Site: brandenburg
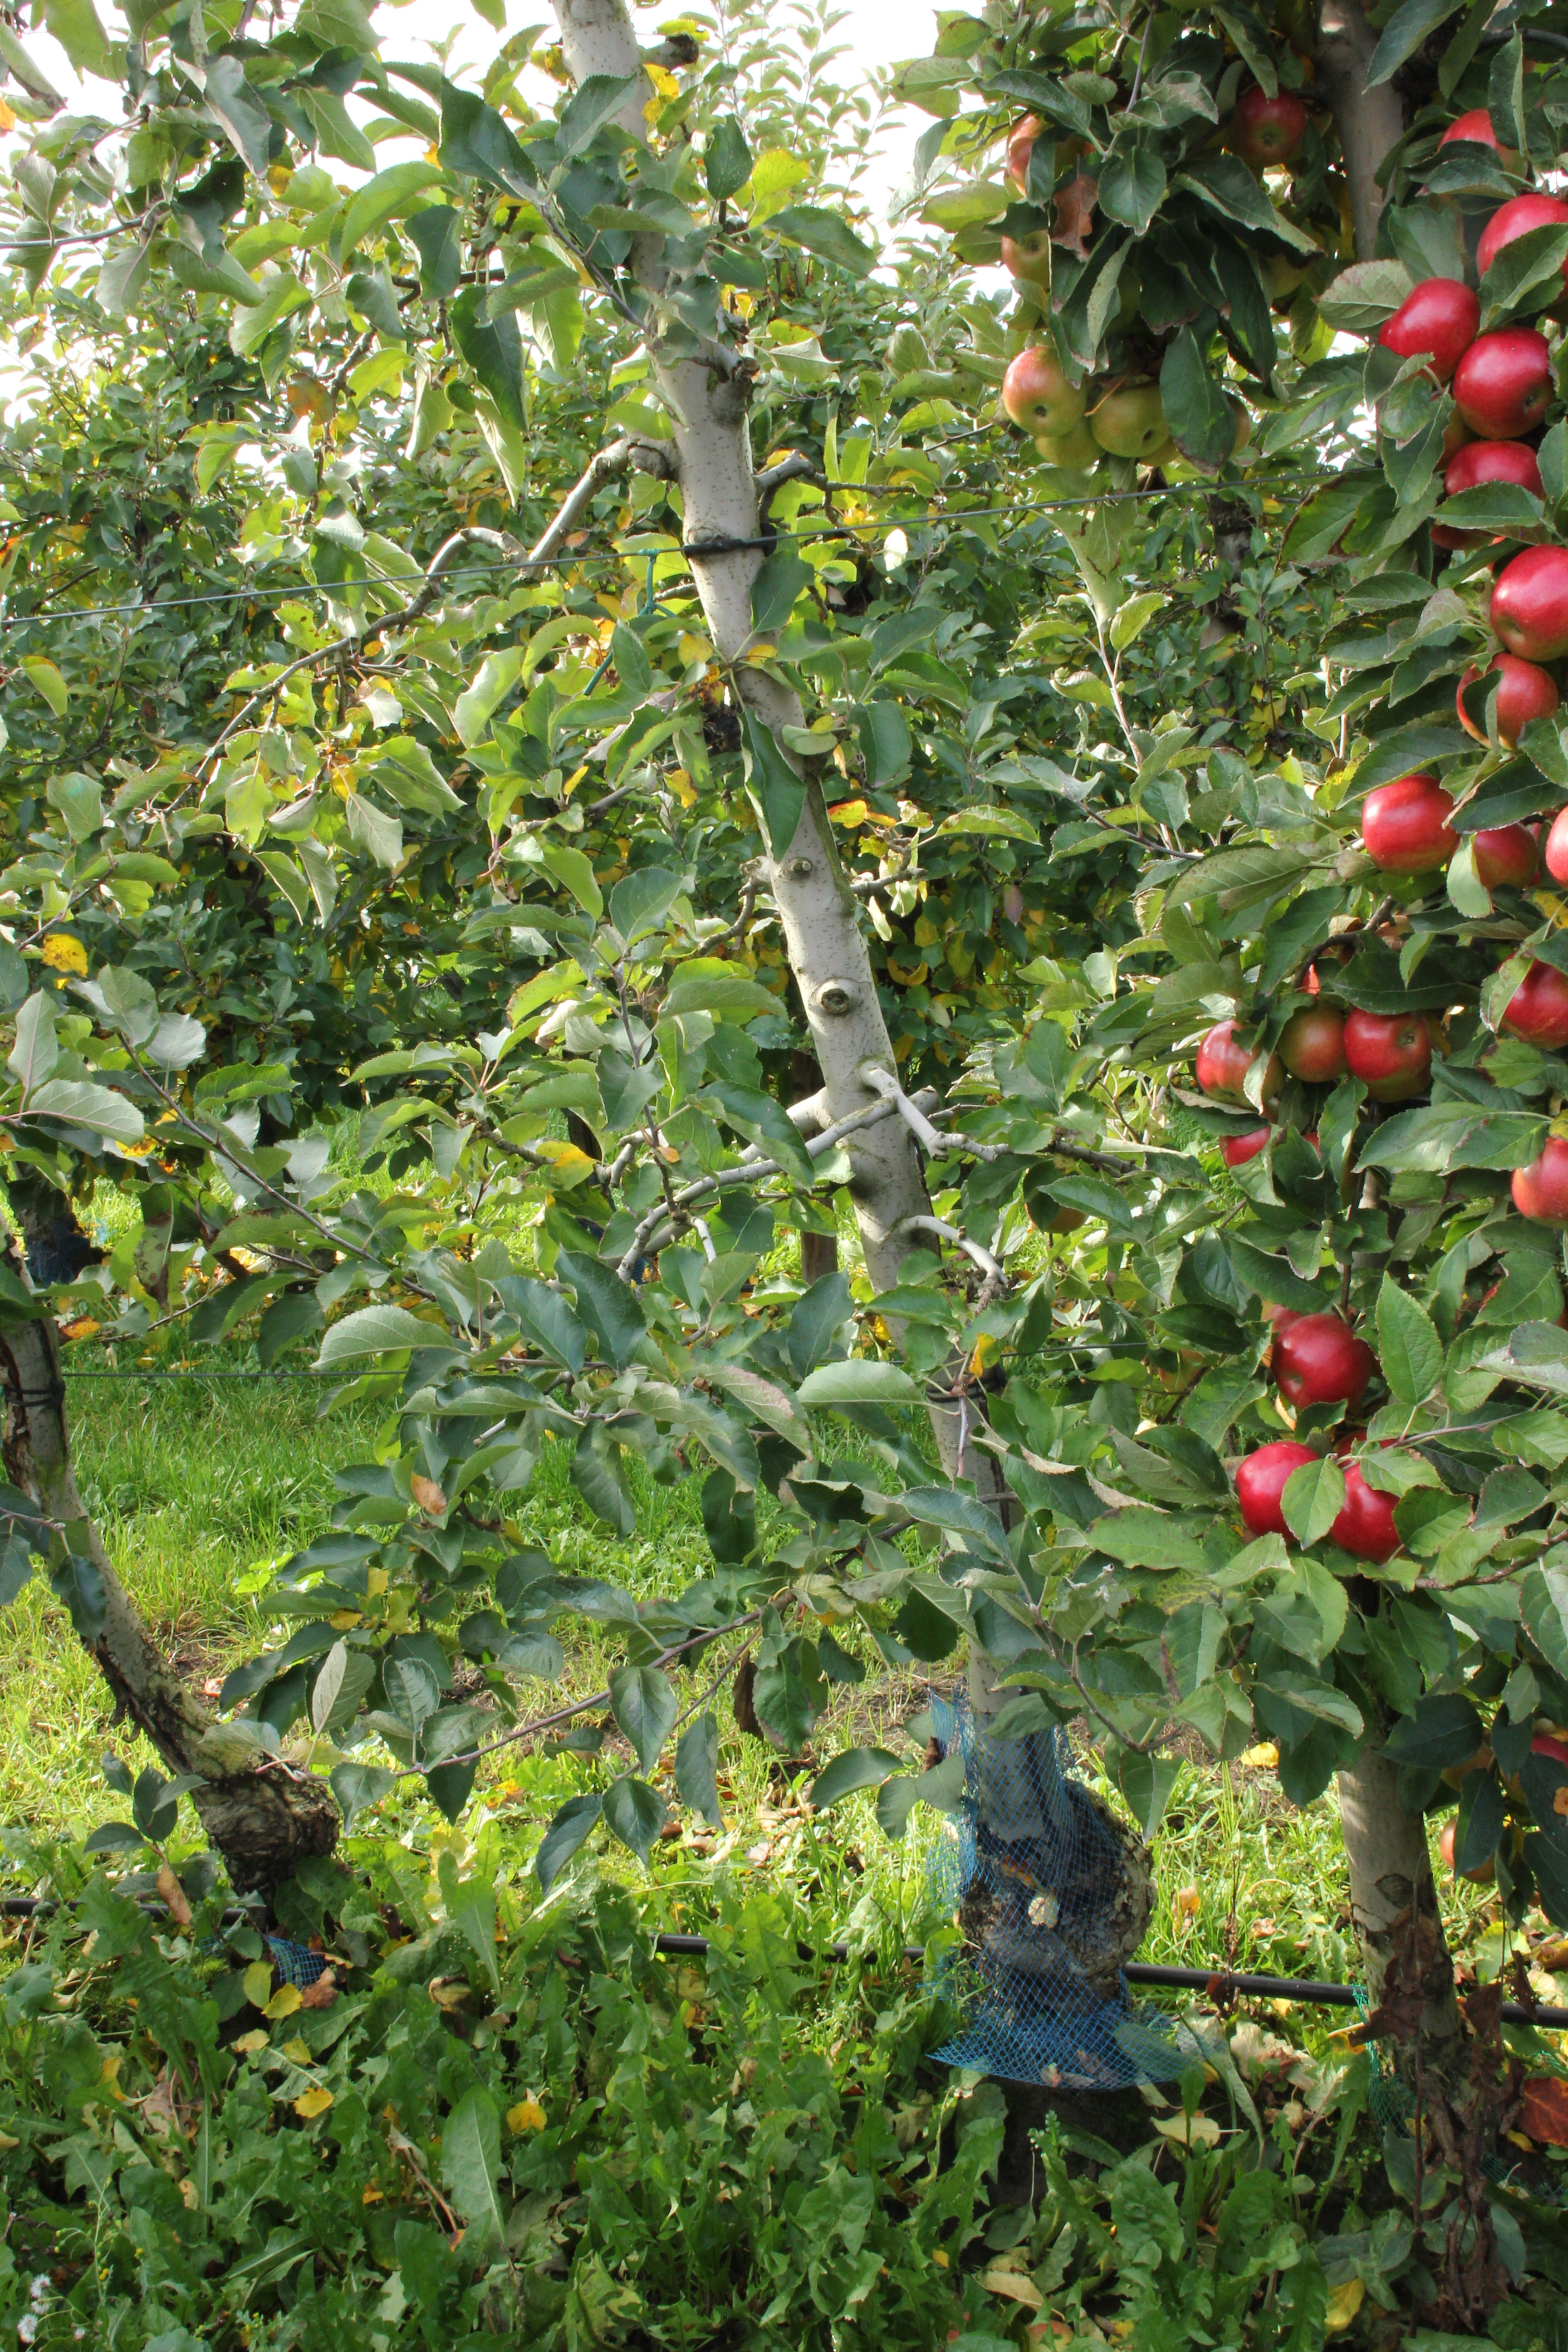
Growth stage (BBCH 91): Senescence, beginning of dormancy